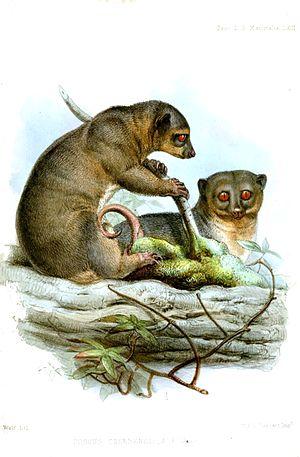
Strigocuscus celebensis est une espèce de marsupial de la famille des Phalangeridae.
Strigocuscus est un genre de marsupial de la famille des Phalangeridae.